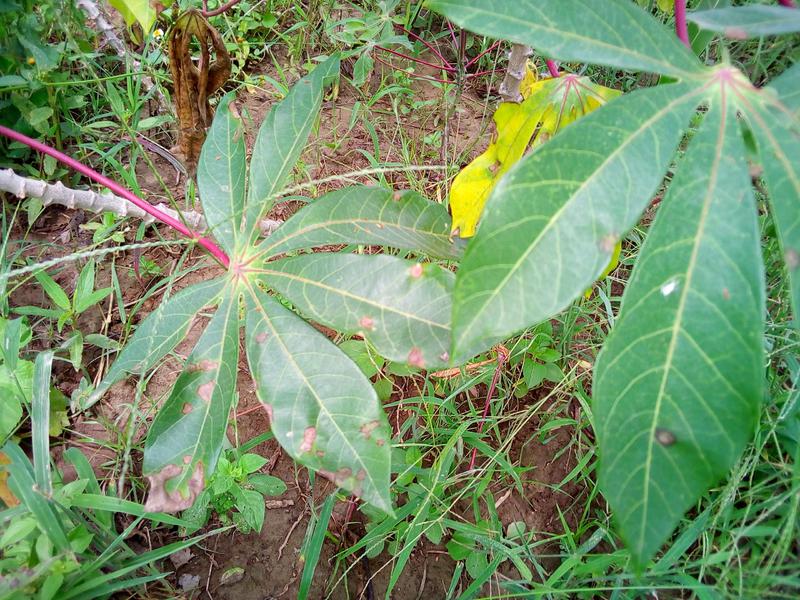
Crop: cassava
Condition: healthy